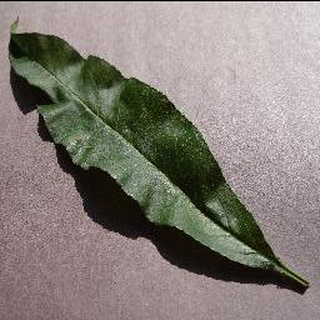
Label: healthy_peach